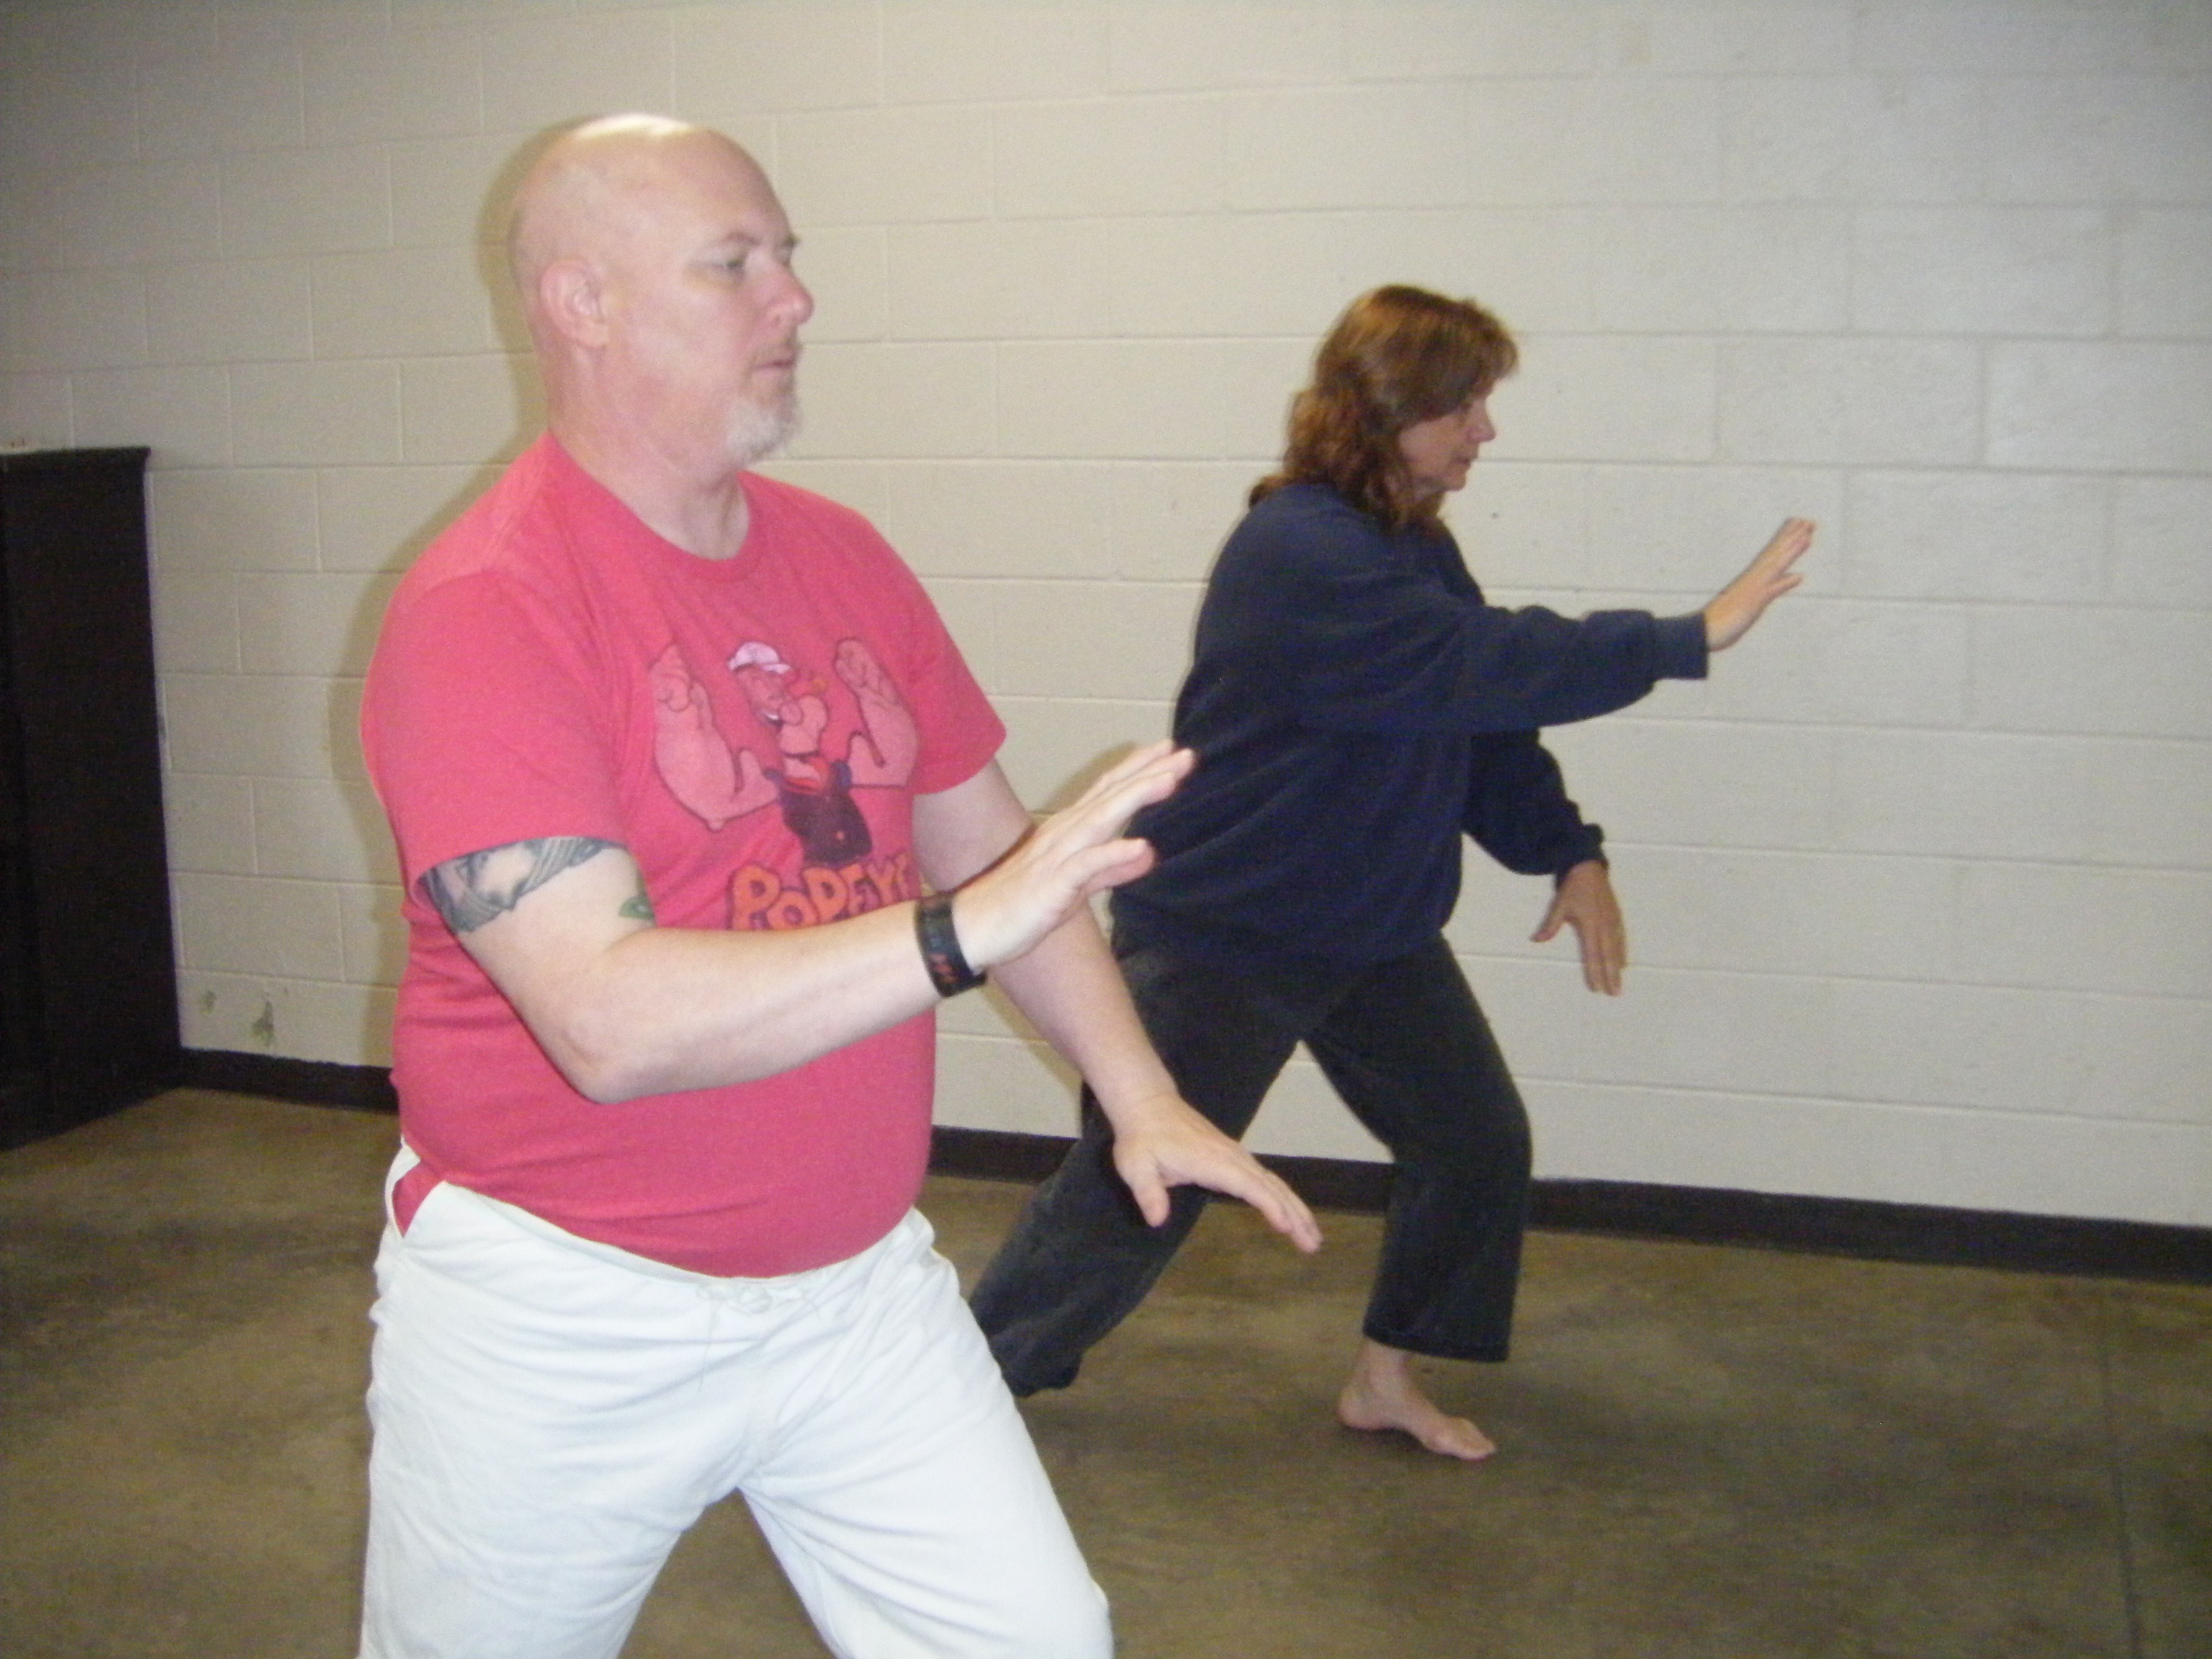
sports, physical fitness, chinese martial arts